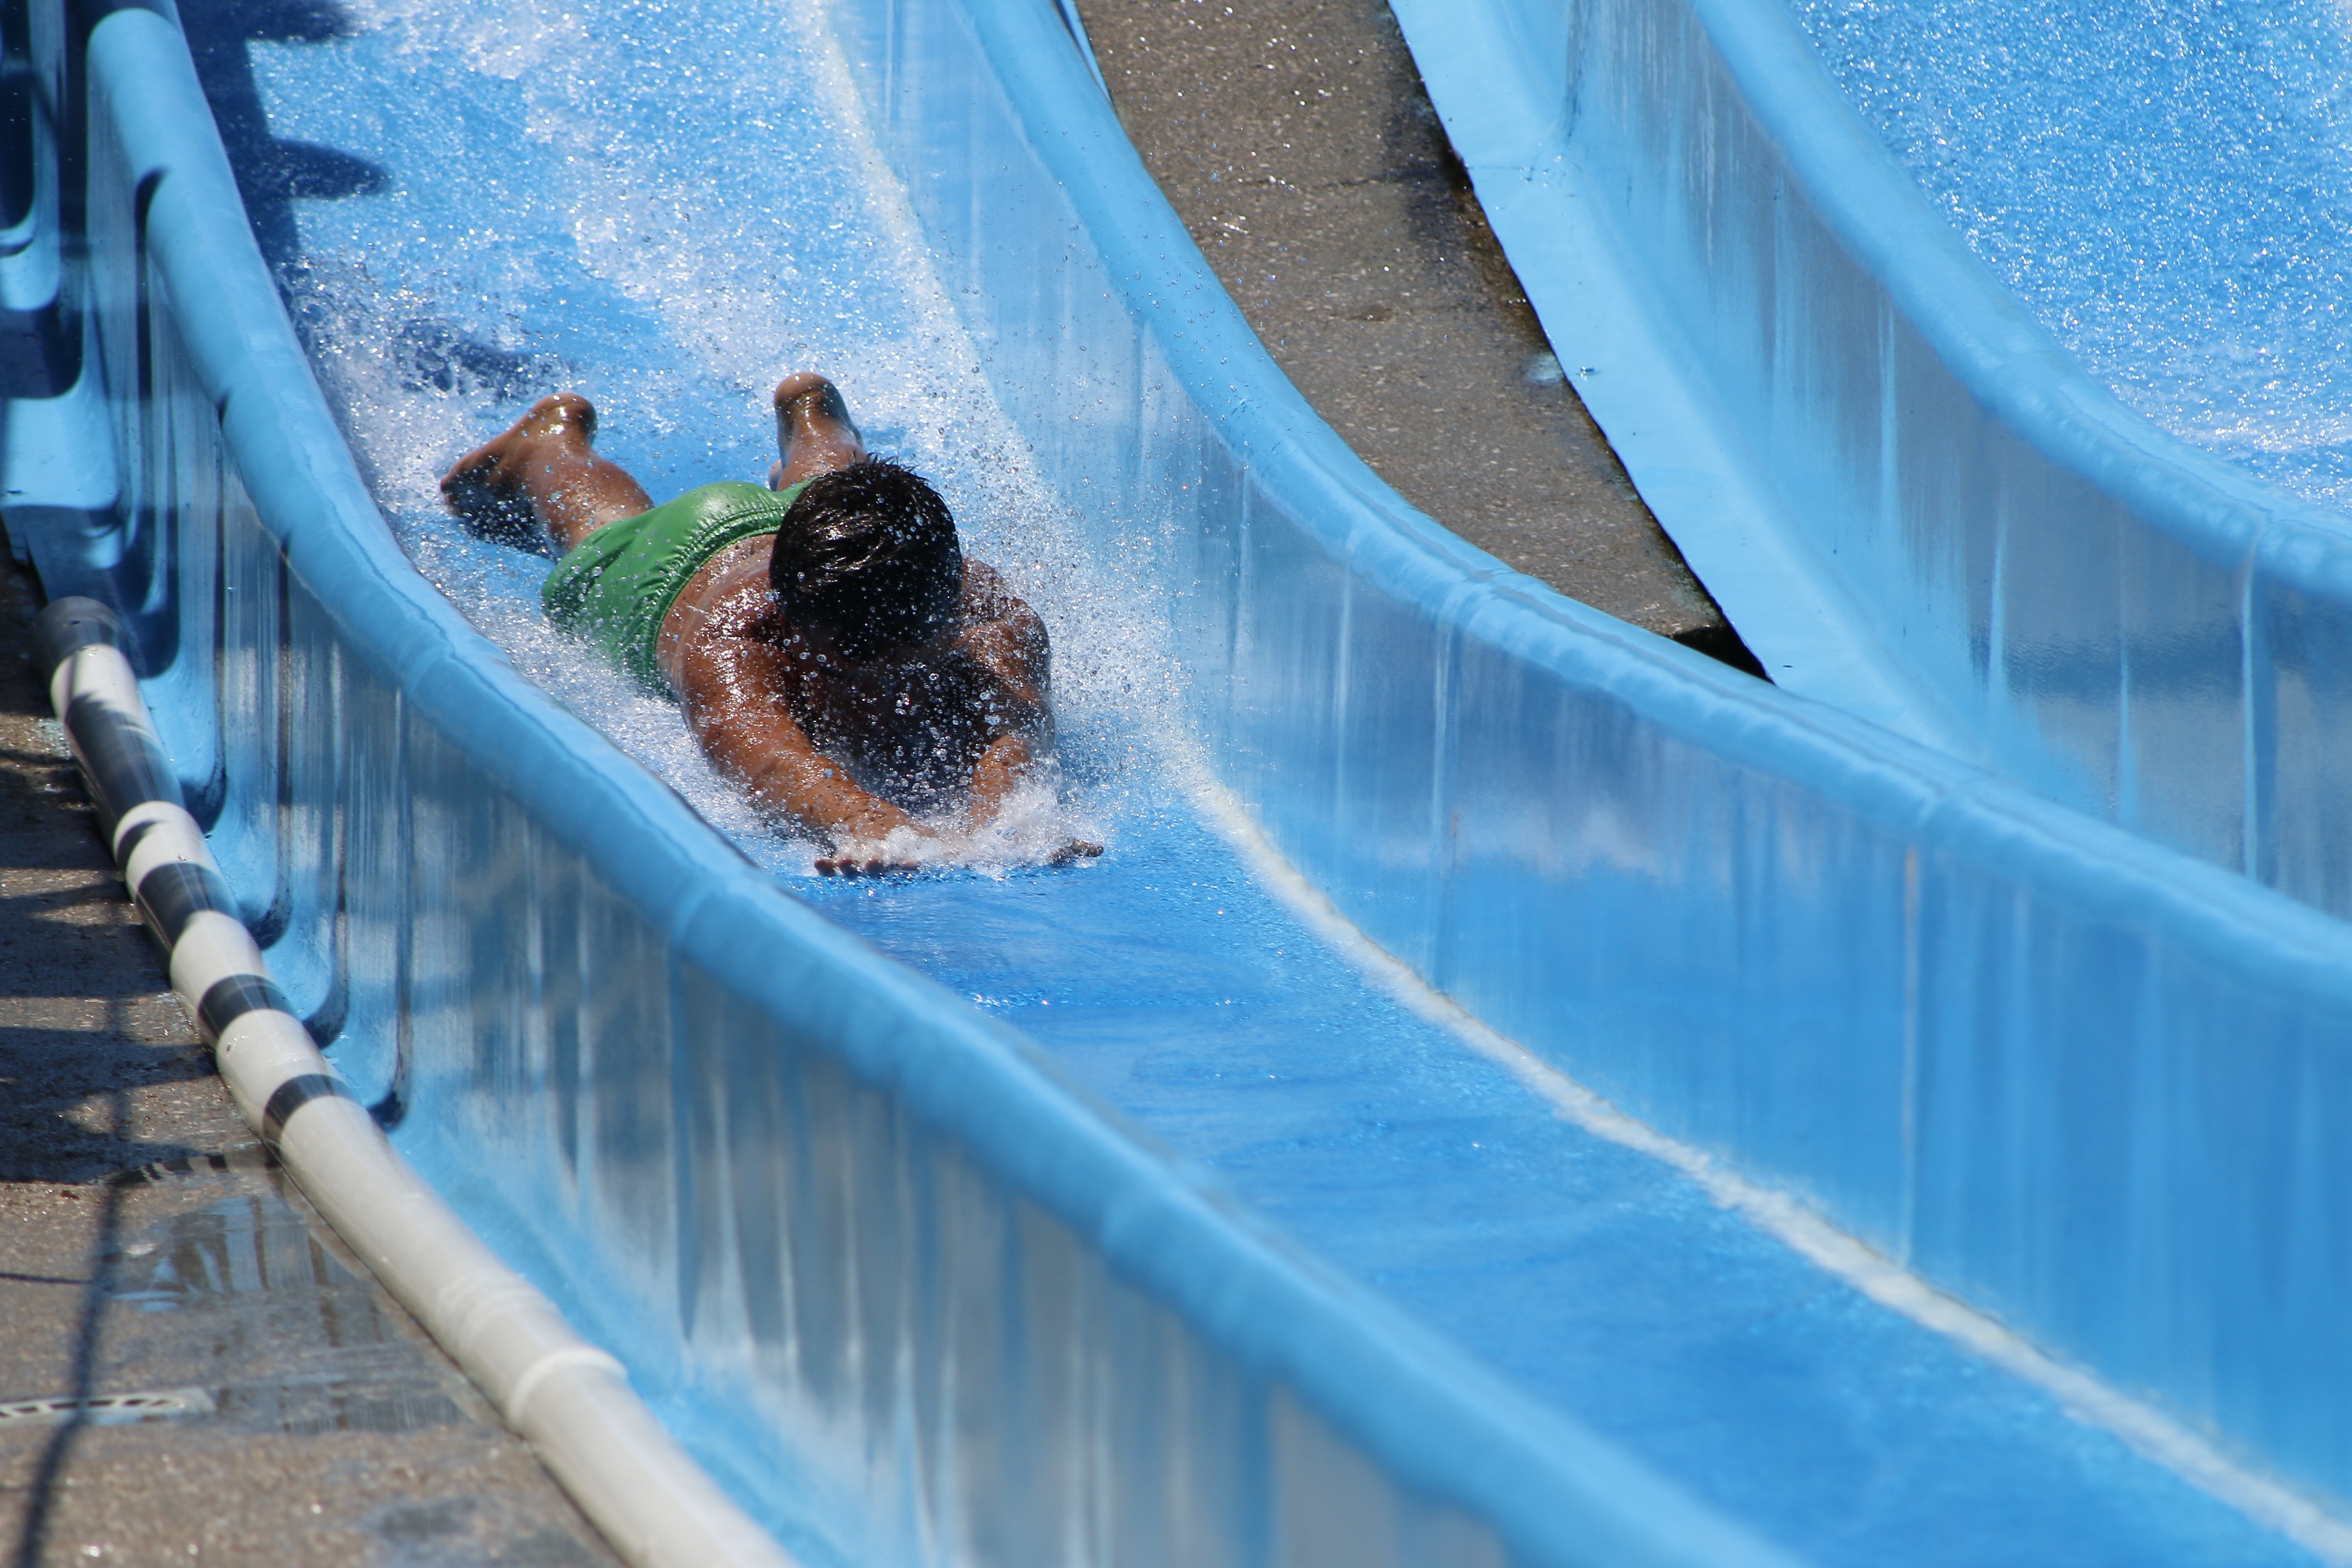
water, summer, pool, amusement park, swimming pool, park, blue, rest, tourism, swimming, holidays, water park, slide, water sport